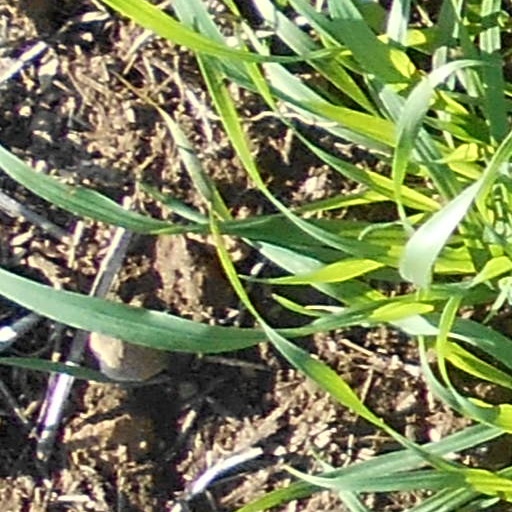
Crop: wheat